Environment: real
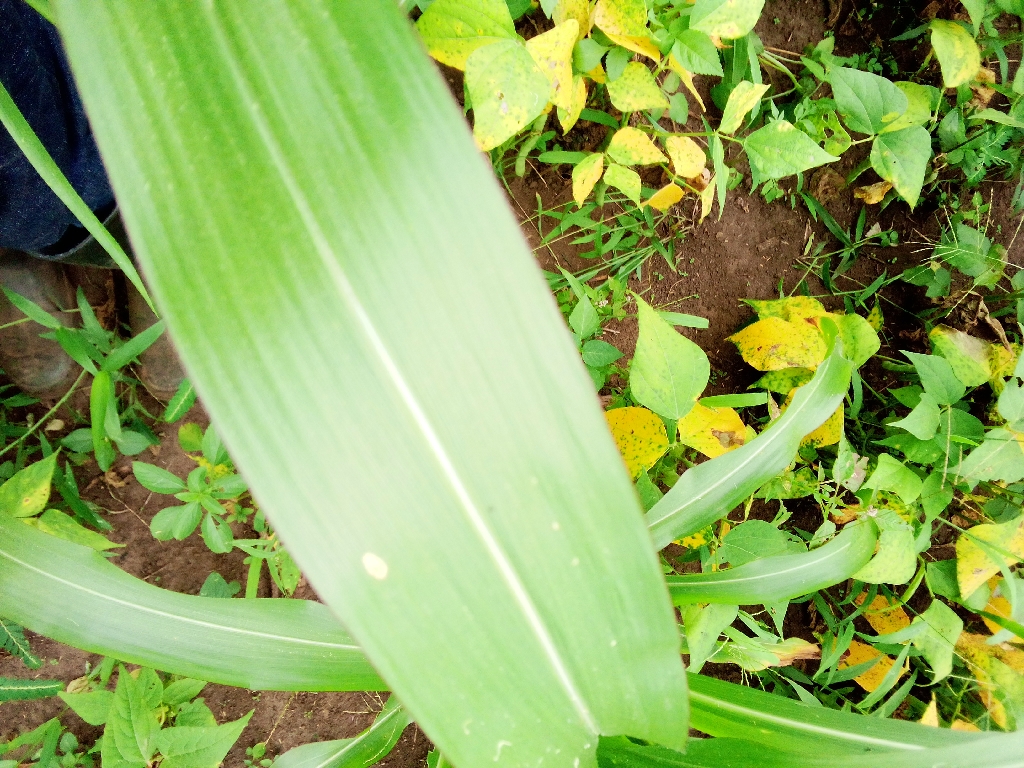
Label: healthy